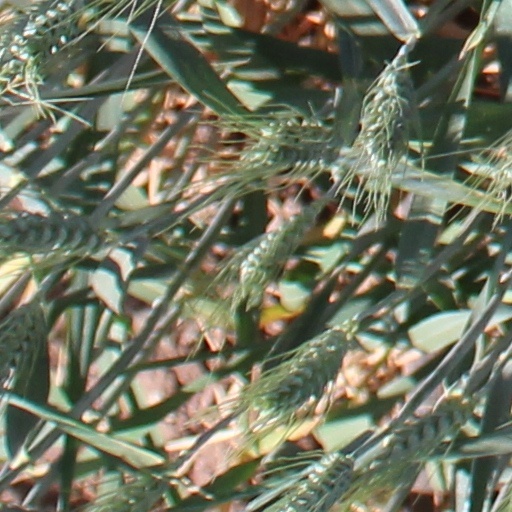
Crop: wheat